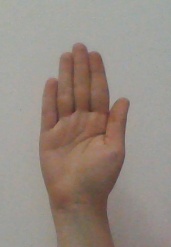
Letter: seen